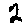
Label: 2